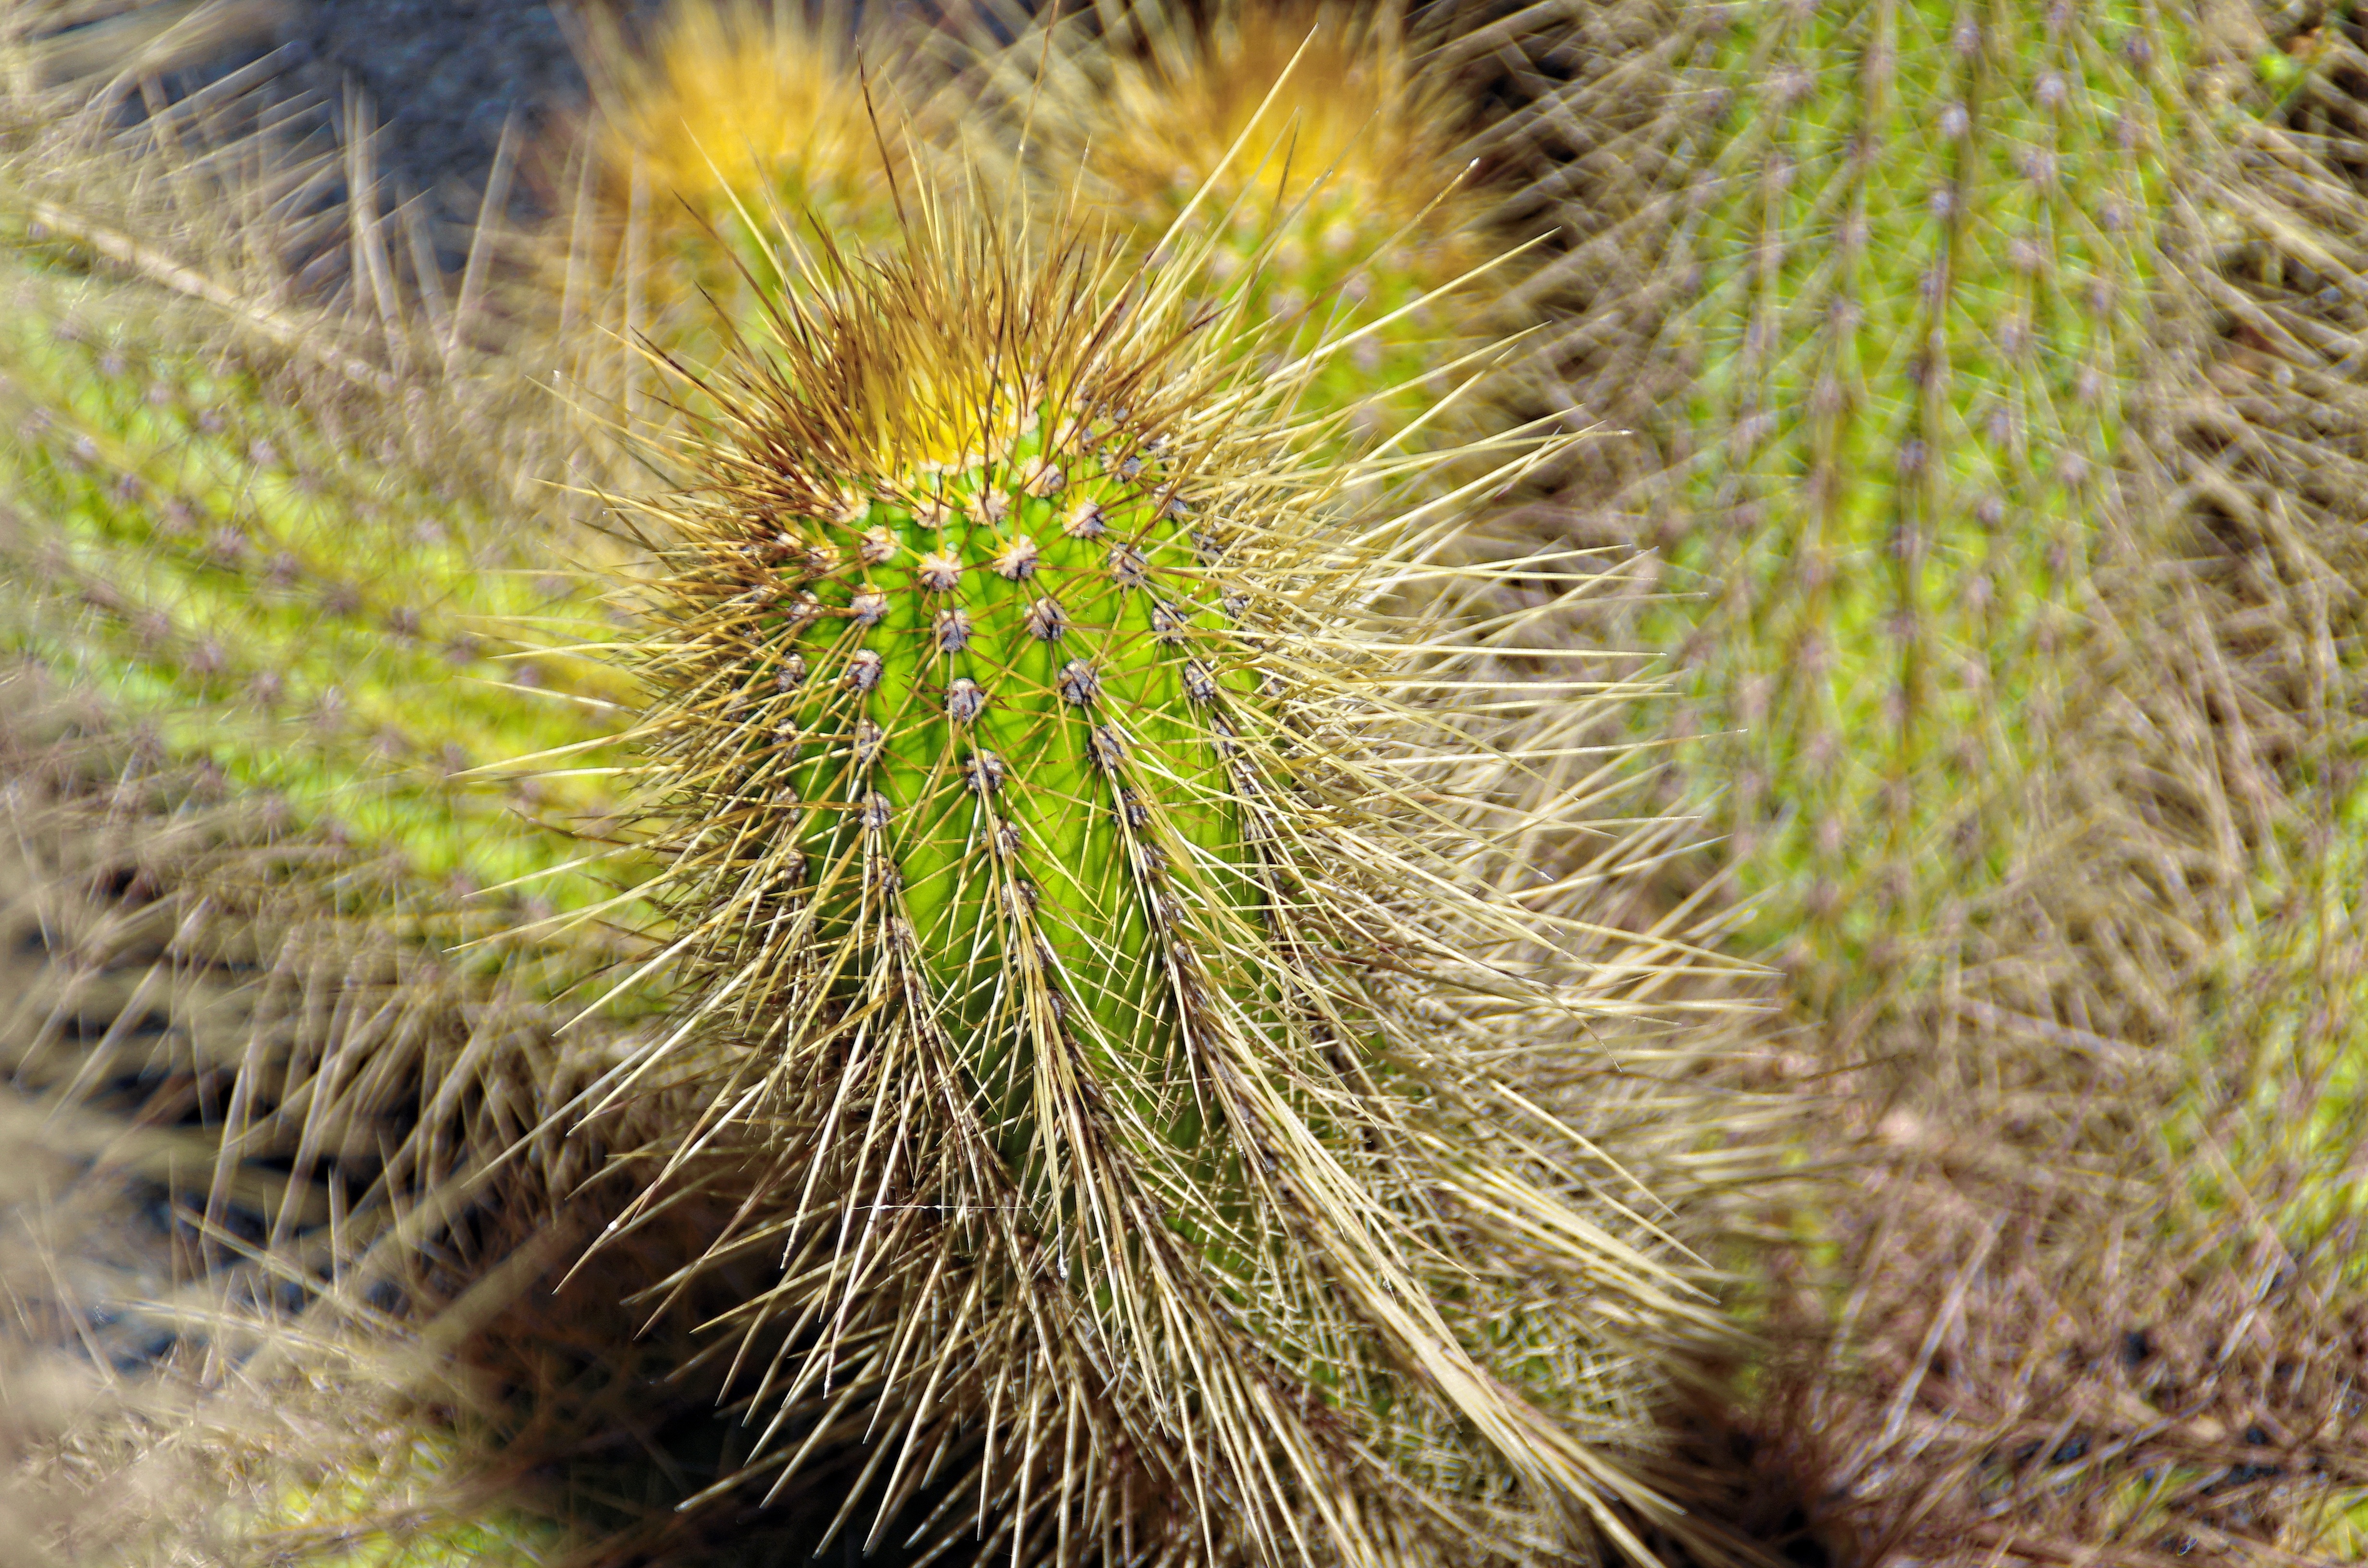
nature, grass, cactus, plant, flower, green, spice, botany, garden, flora, fauna, close up, thorns, exotic, macro photography, lanzarote, exotic flowers, flowering plant, exotic garden, cactus garden, grass family, plant stem, land plant, thorns spines and prickles